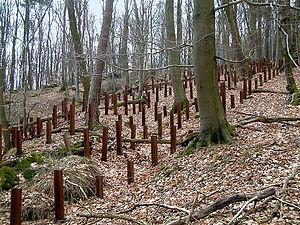
Rails anti-chars, dans le fossé de Hochwald, casemate n°9, secteur fortifié de Haguenau, sous-secteur de Hoffen
La ligne Maginot, du nom du ministre de la Guerre André Maginot, est une ligne de fortifications construite par la France le long de sa frontière avec la Belgique, le Luxembourg, l'Allemagne, la Suisse et l'Italie de 1928 à 1940.
Haguenau, prononcé Hawenau en dialecte alsacien, est une commune française du département du Bas-Rhin. Sous-préfecture de département, elle fait partie de la région administrative Grand Est.
Les blocs de combat de la ligne Maginot sont les éléments de la ligne Maginot qui, abritant mitrailleuses et canons guidés par des observatoires, assurent la fonction combattante des ouvrages.